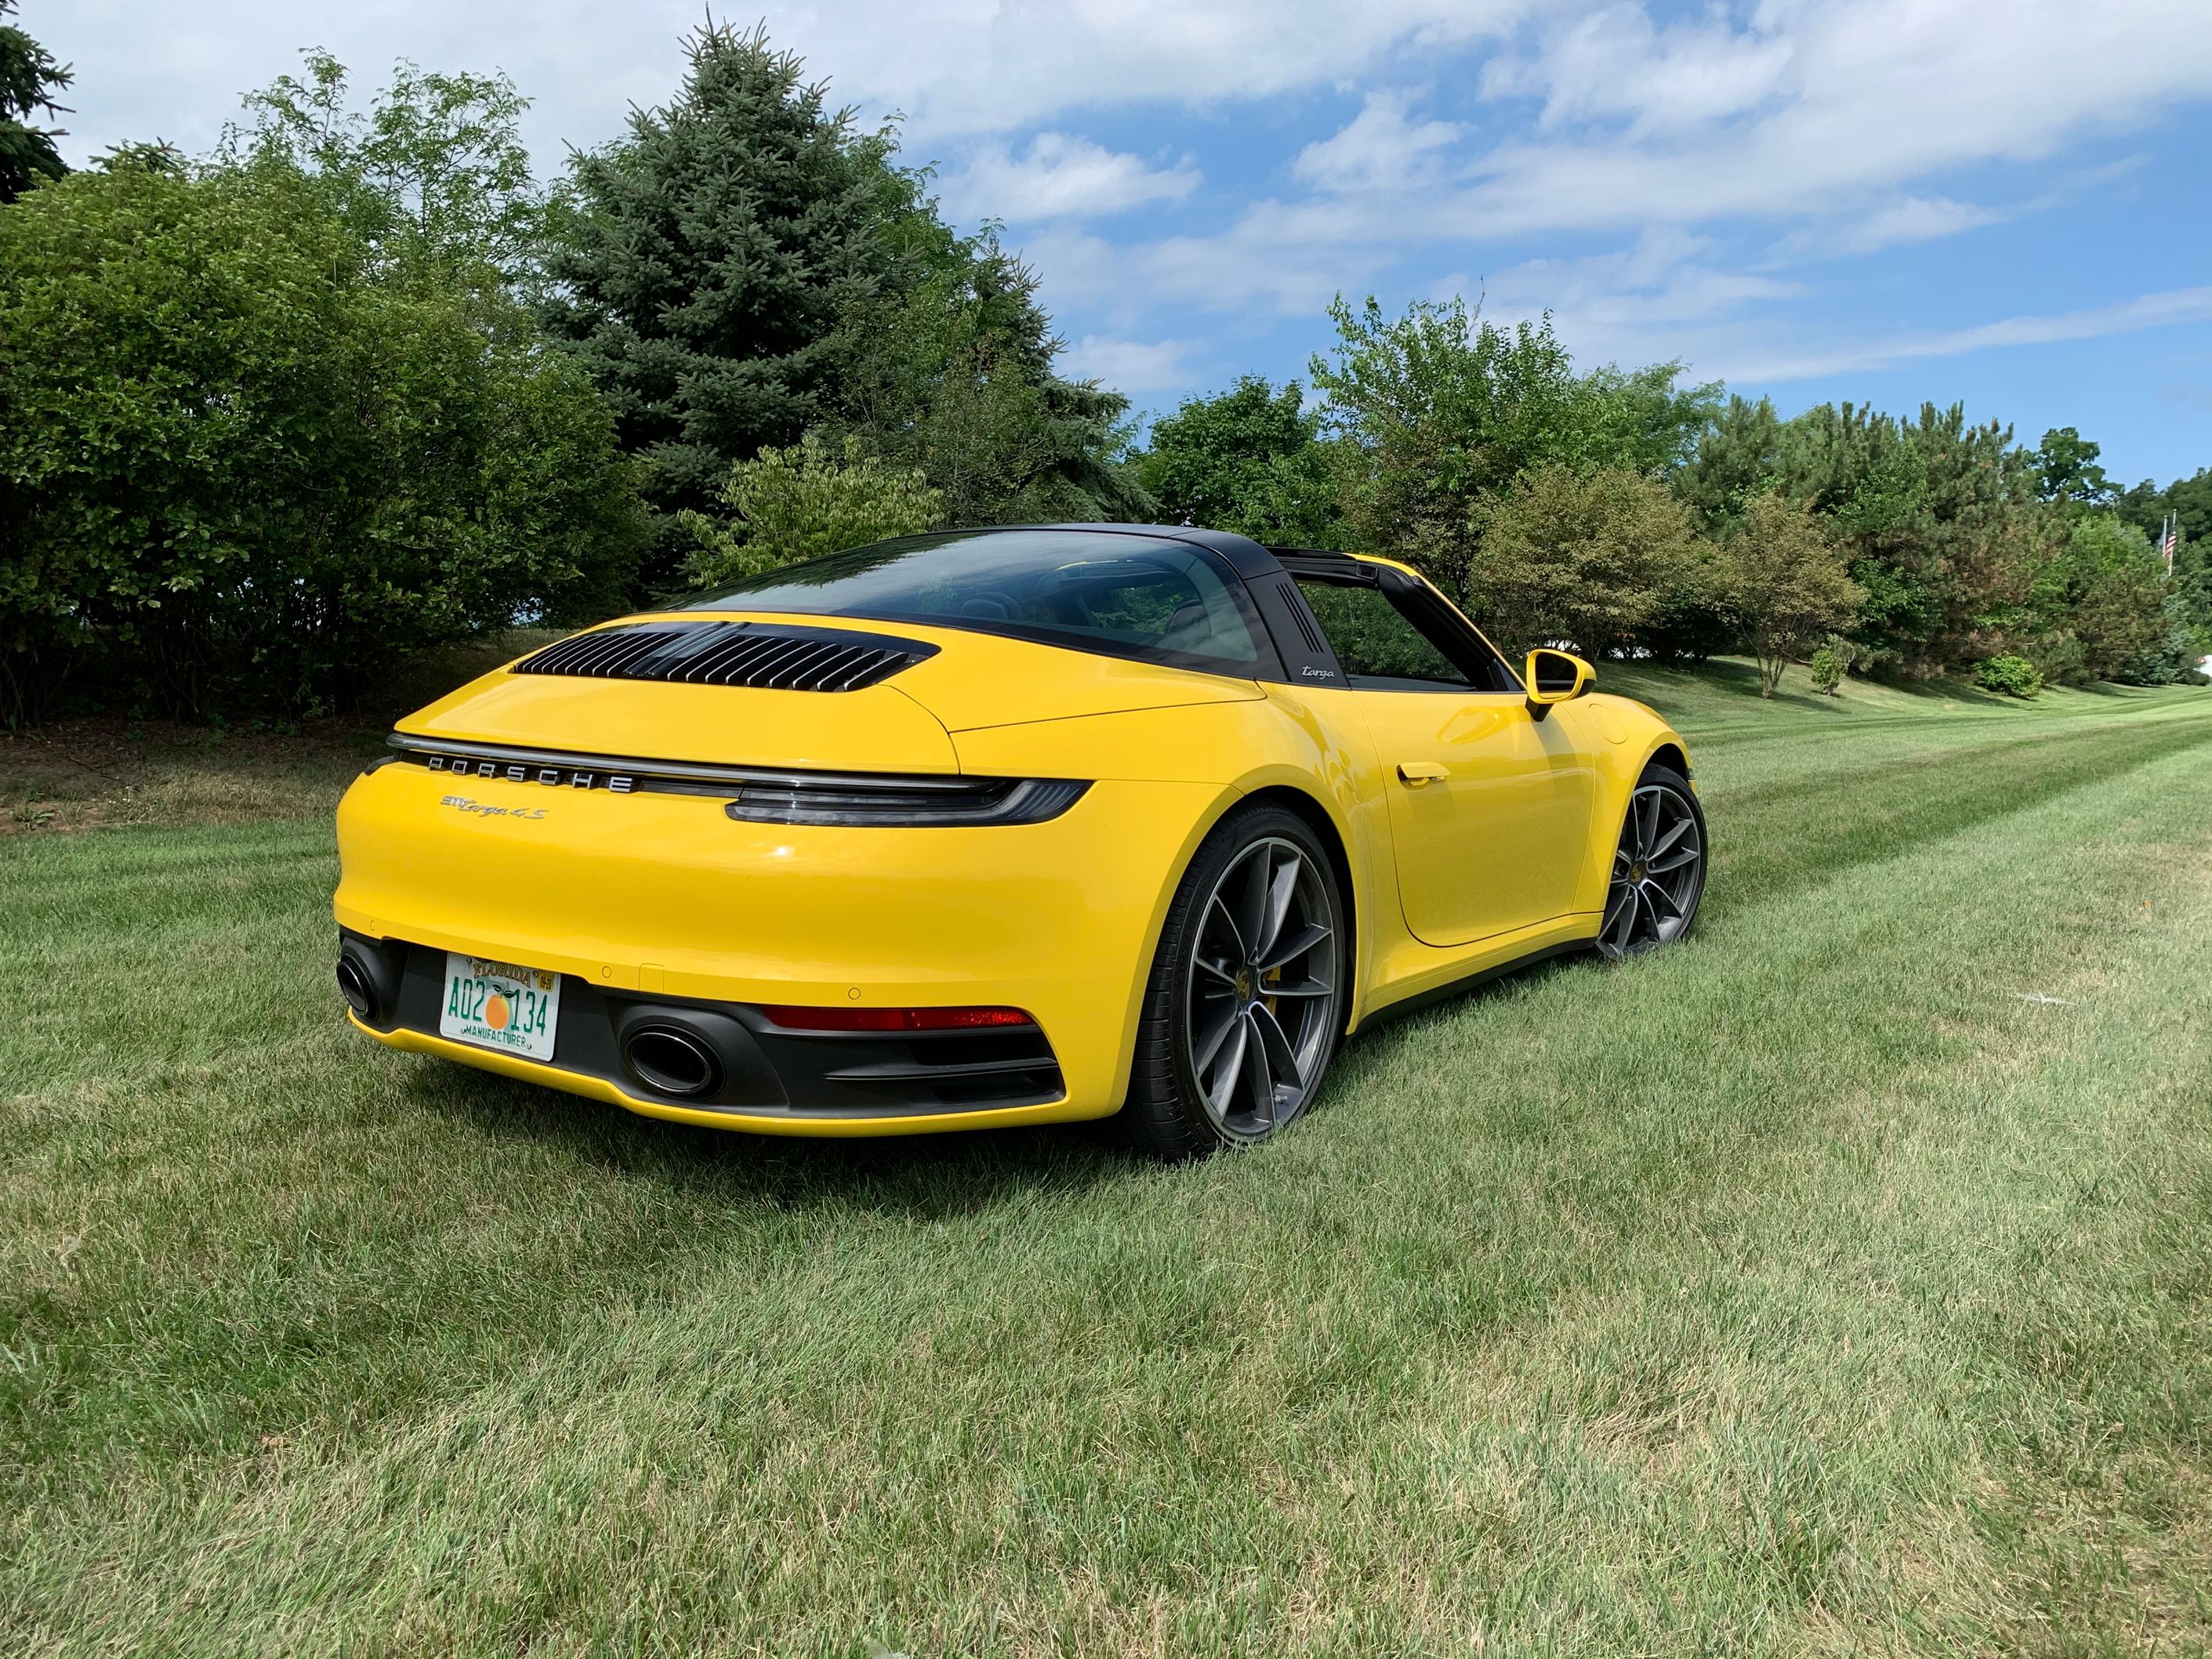
Concept: car